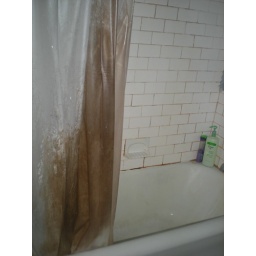
mildew in bathroom on second floor